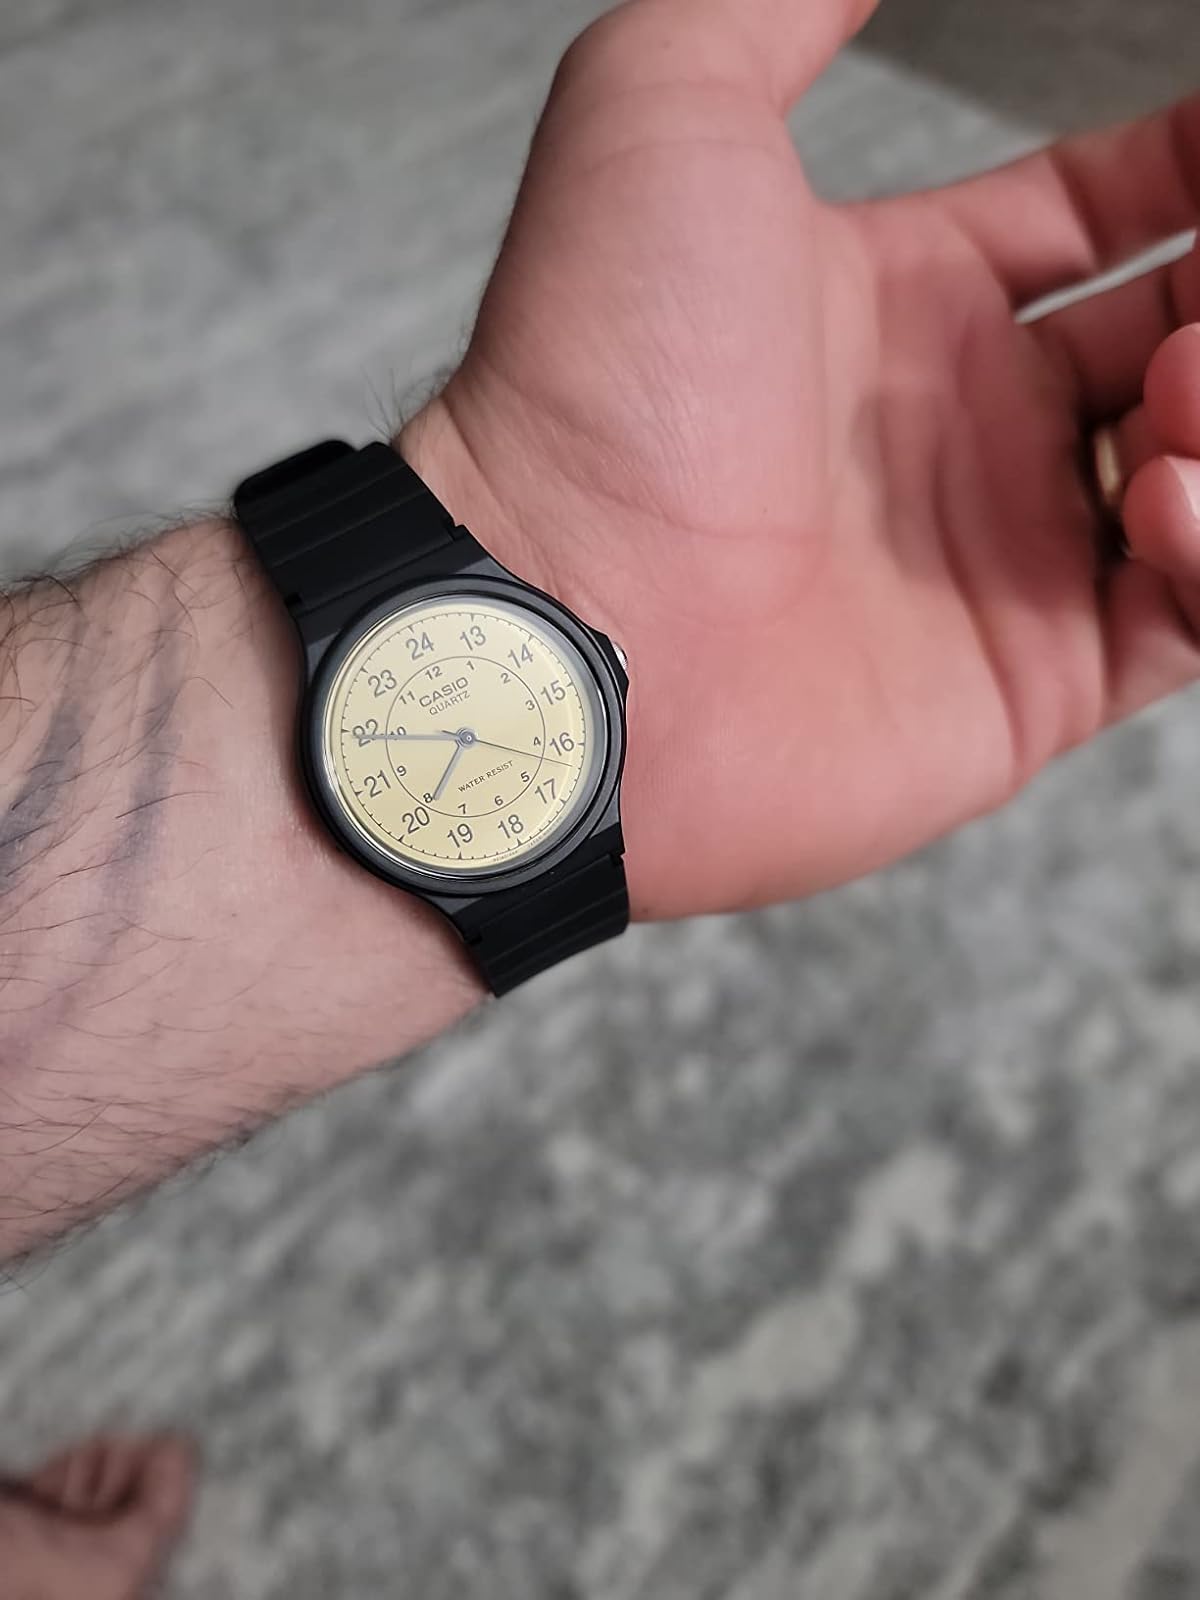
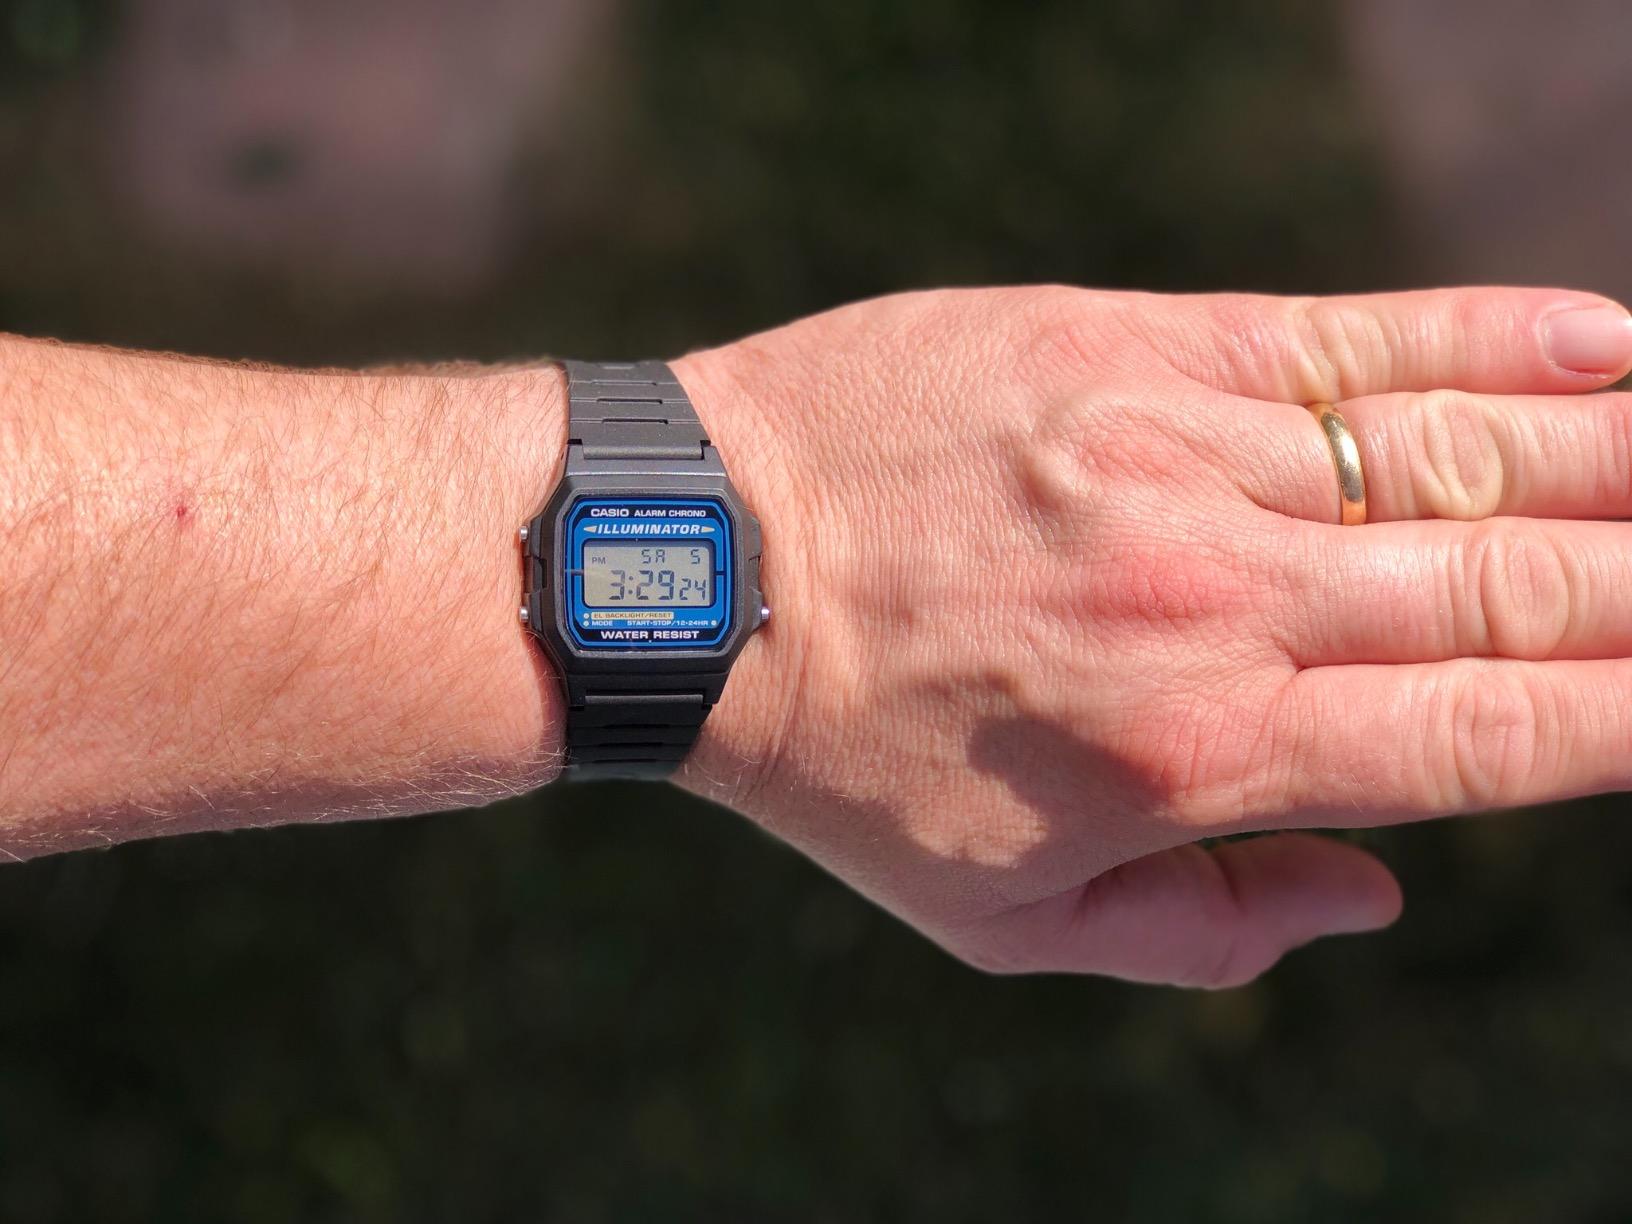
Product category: accessories_watch
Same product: no